Cengiz Çandar

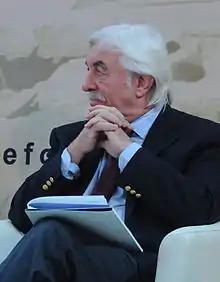
Çandar at the Halifax International Security Forum in 2012

Cengiz Çandar (born 1948) is a Turkish politician, journalist, senior columnist, and a Middle East expert. He is elected to the Turkish Parliament (TBMM) in May 2023, as Deputy of Diyarbakır from the pro-Kurdish, the Peoples’ Equality and Democracy Party (acronym: Dem Parti). He is the second eldest serving member of the parliament. Member of EU Harmony Commission of the TBMM and Türkiye-EU Joint Parliamentary Assembly and Asian Parliamentarians Assembly representing the TBMM.